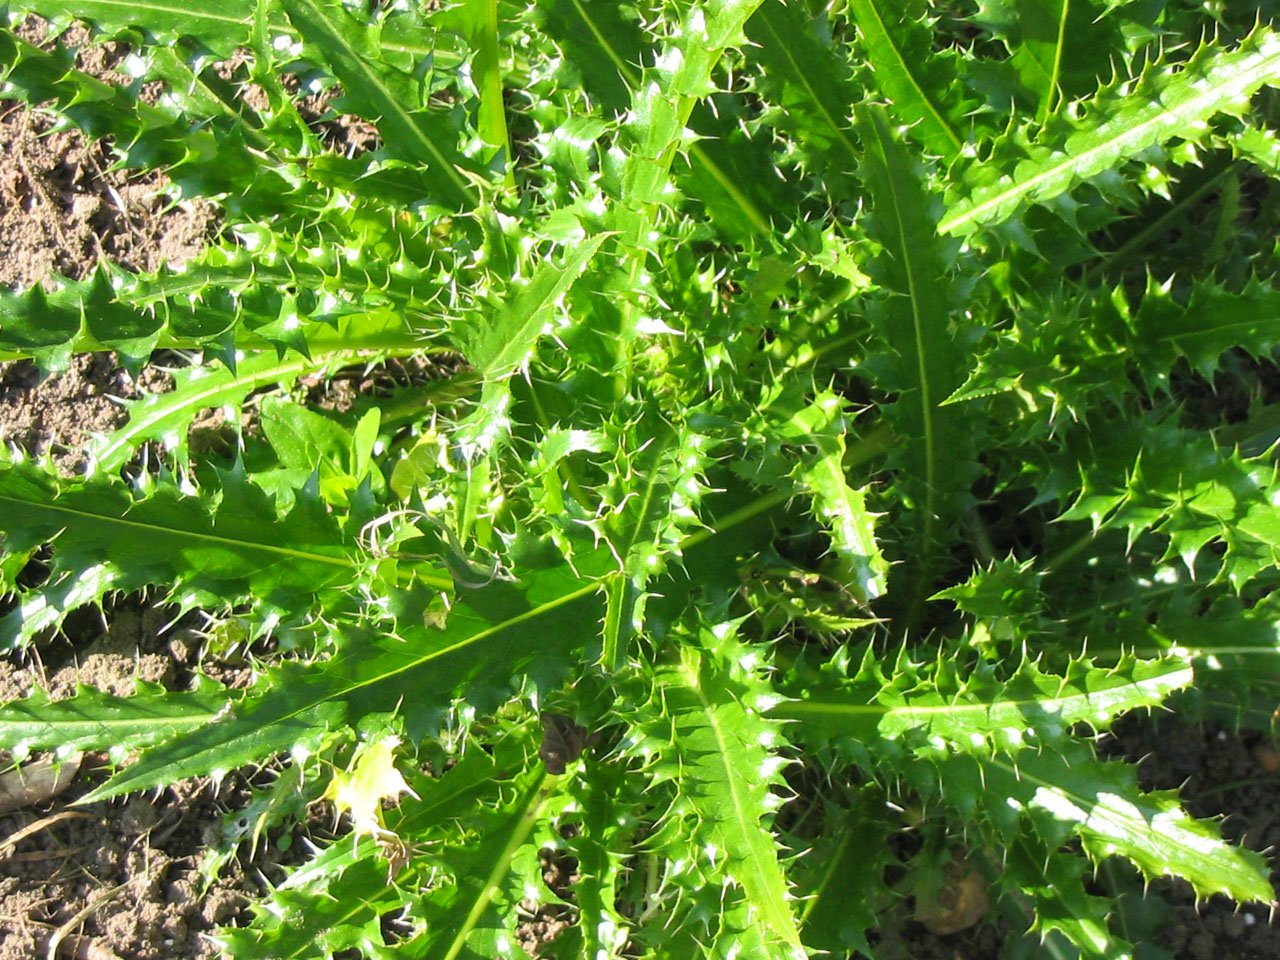
prickly, sharp, plant, leaf, flower, thorn, food, green, produce, natural, botany, flora, fern, weed, thistle, spiked, flowering plant, land plant, ferns and horsetails, welted